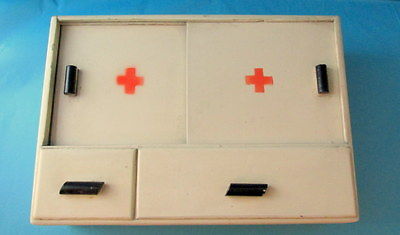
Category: cabinet